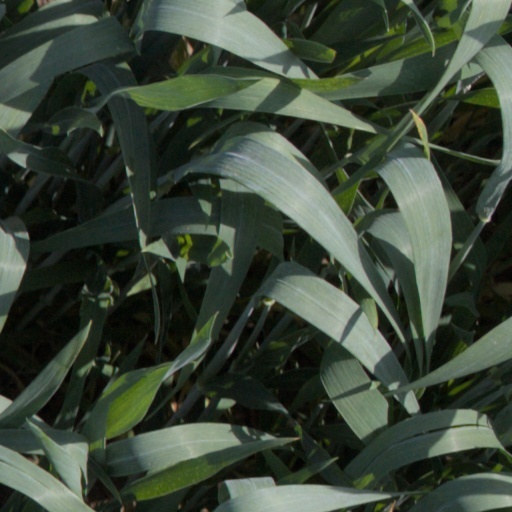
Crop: wheat